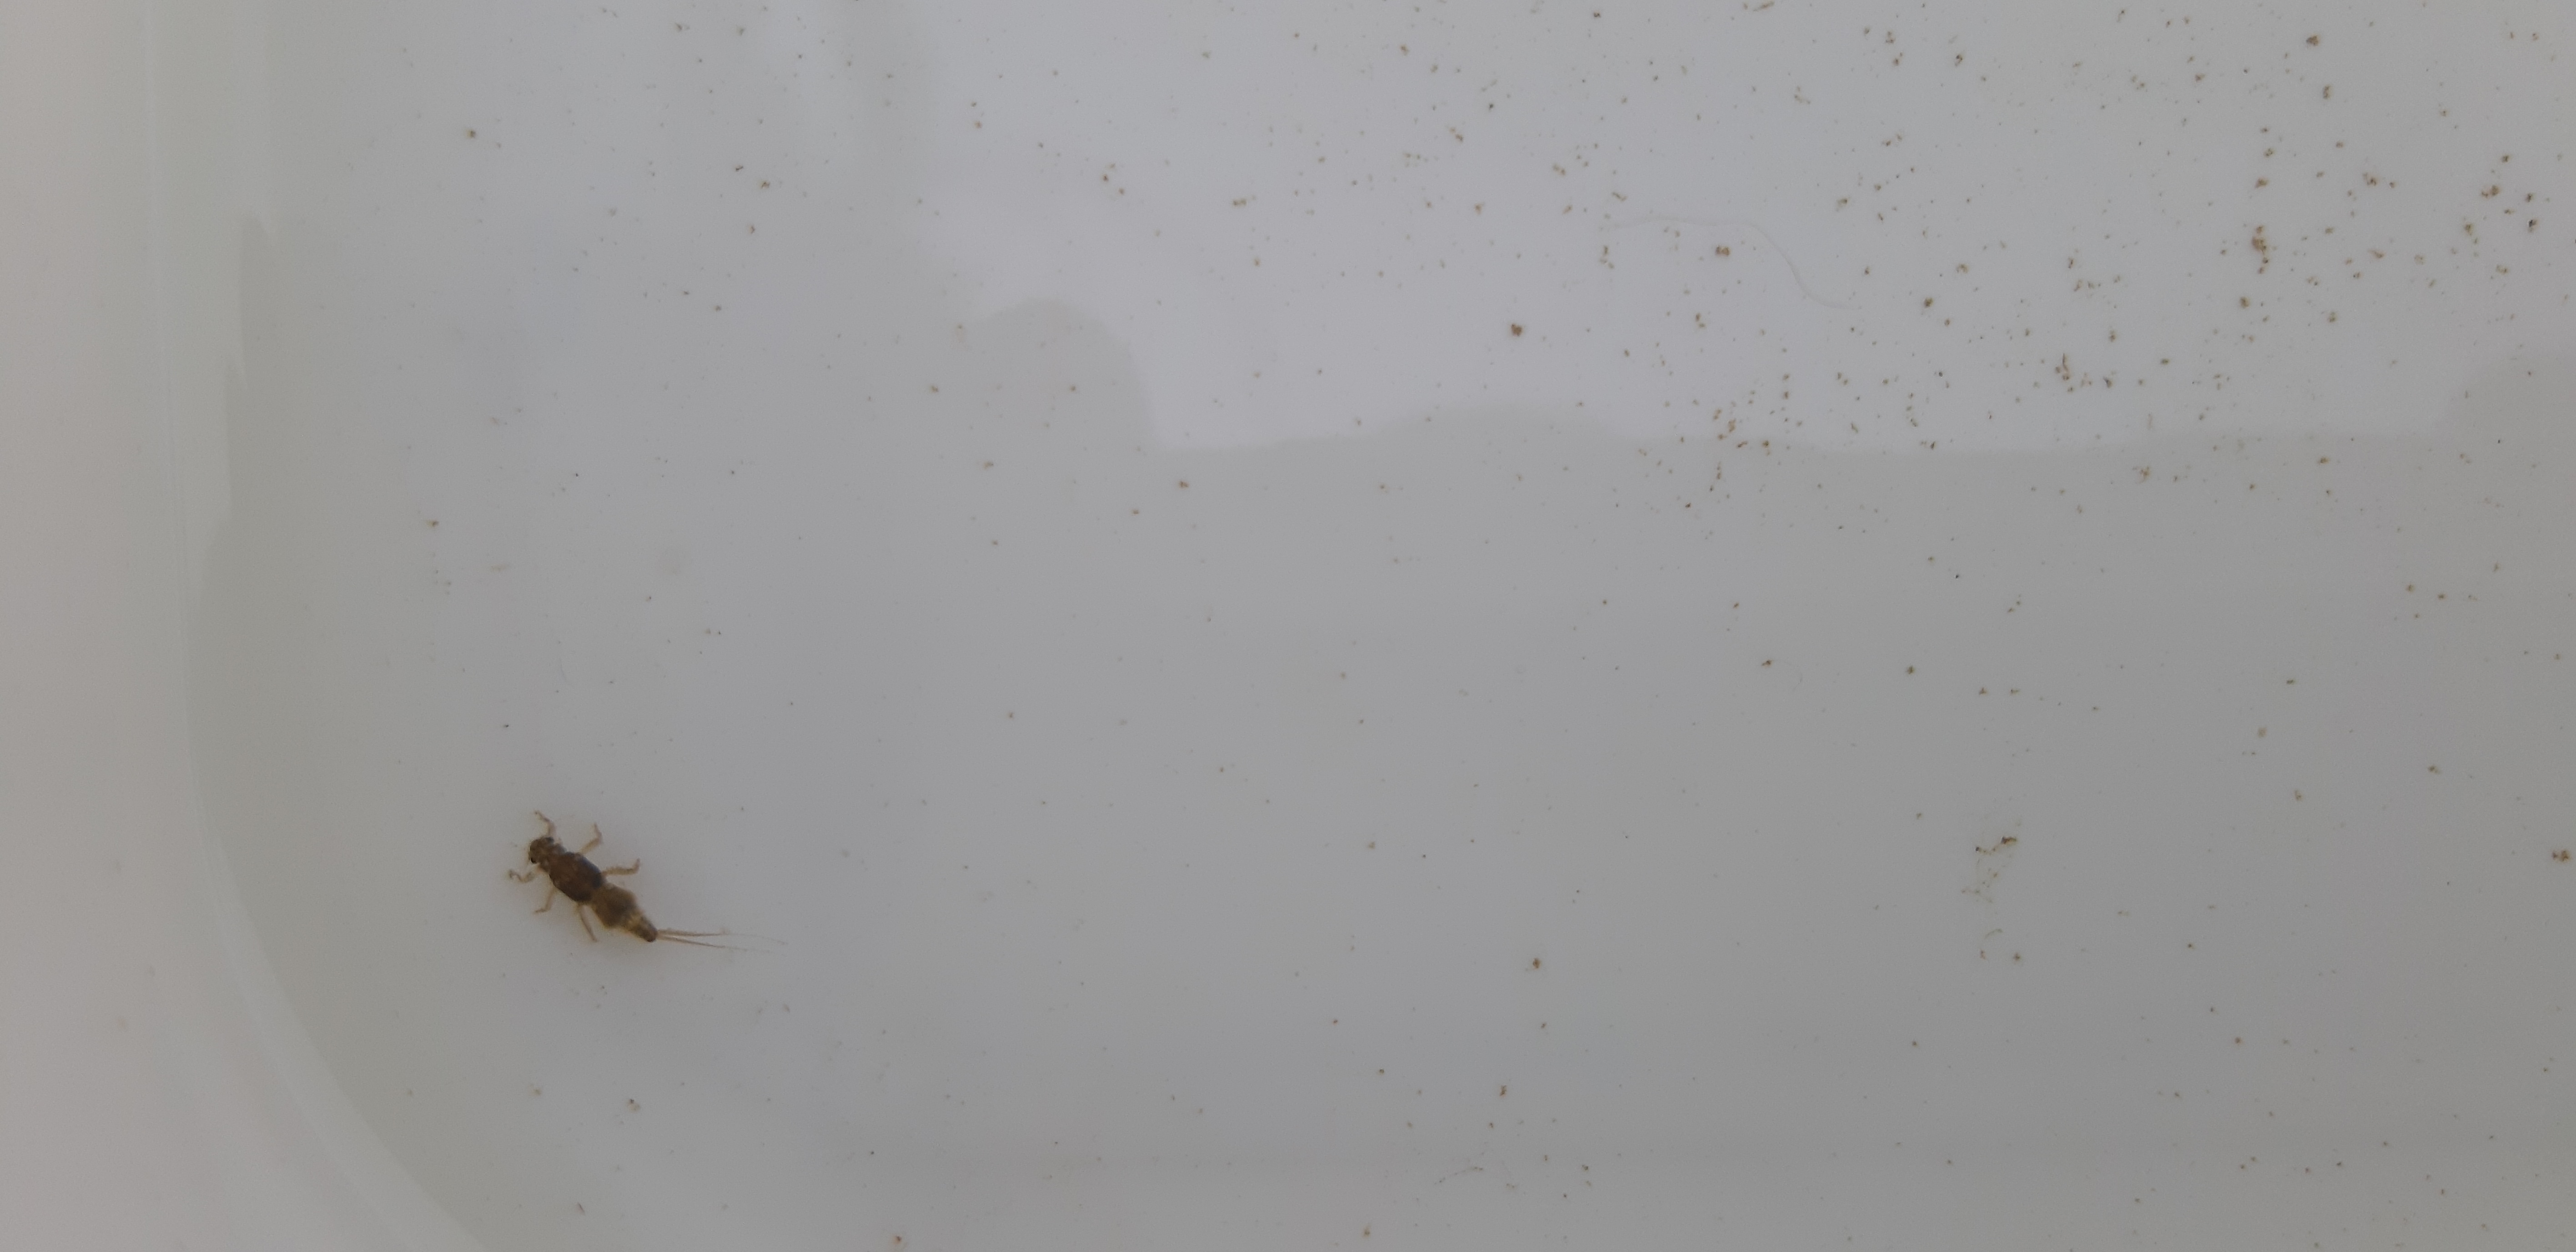
Macroinvertebrate group: other_mayflies